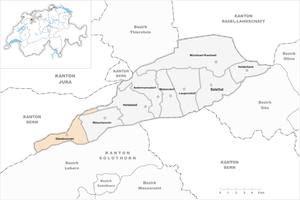
Gänsbrunnen, appelée en français Saint-Joseph, est une commune suisse du canton de Soleure, située dans le district de Thal.